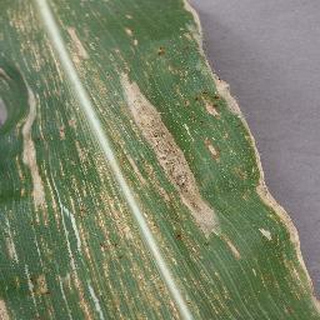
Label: corn_northern_leaf_blight